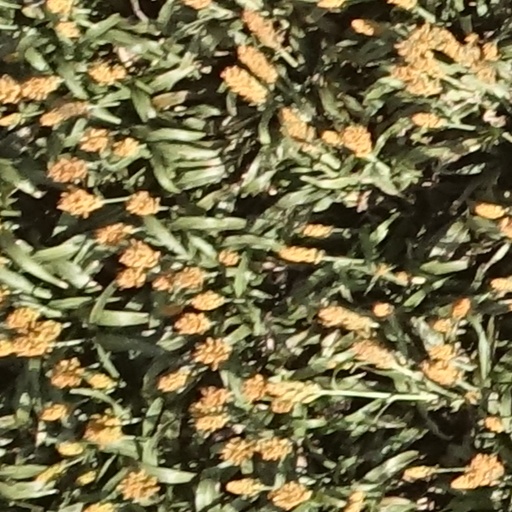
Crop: sorghum